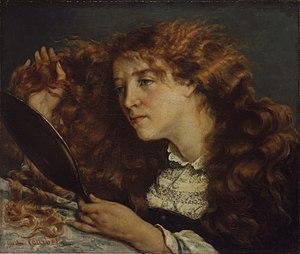
Joanna Hiffernan est une dessinatrice, peintre, et marchande d'art britannique d'origine irlandaise, qui fut le modèle et la muse de James Abbott McNeill Whistler et Gustave Courbet.